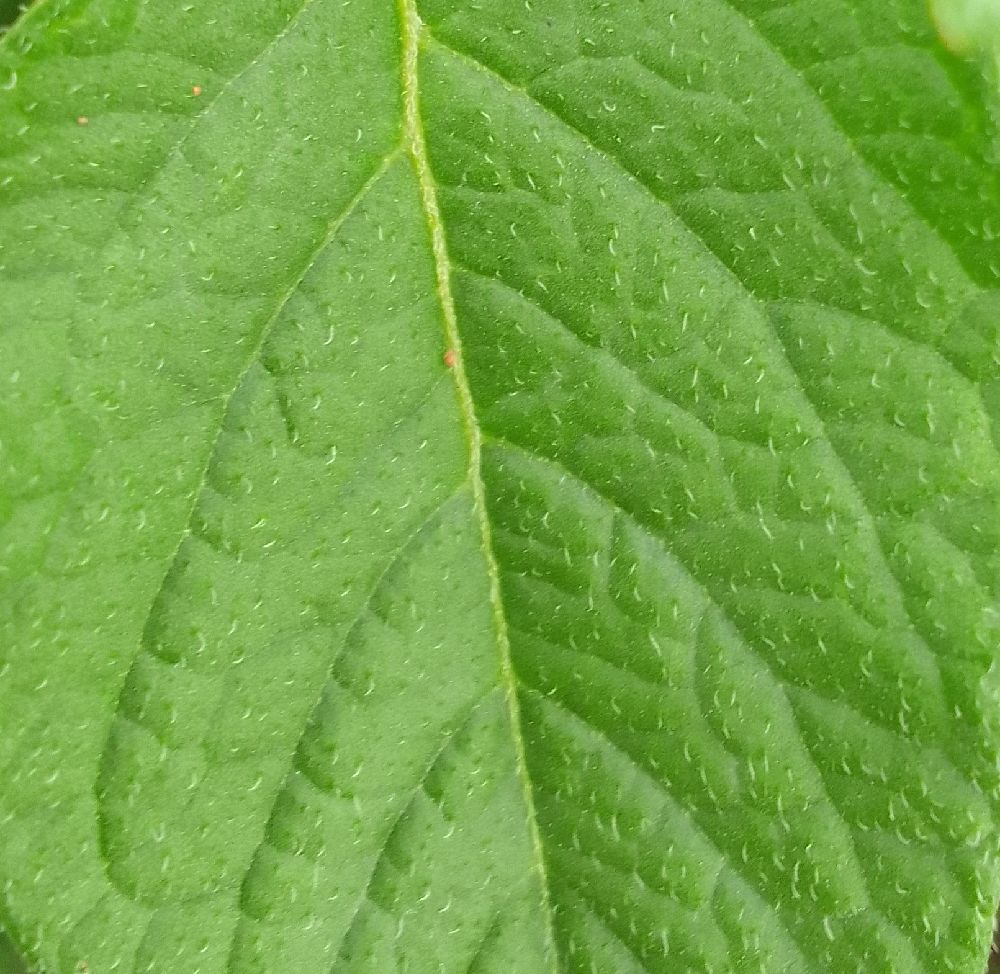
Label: Healthy